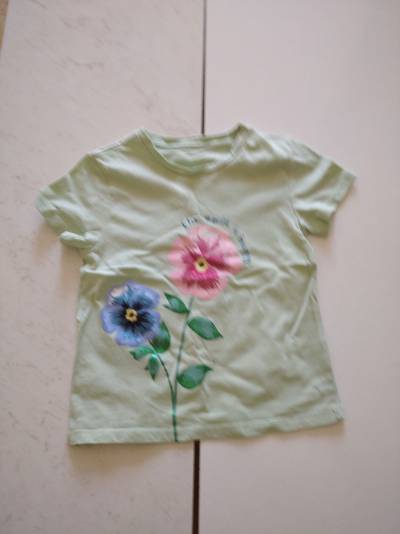
Waste category: clothes